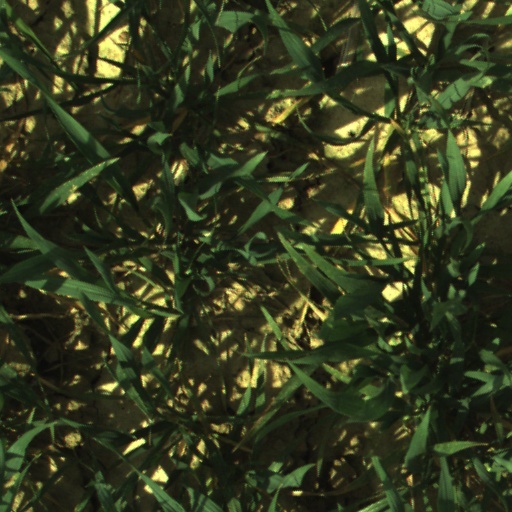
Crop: wheat